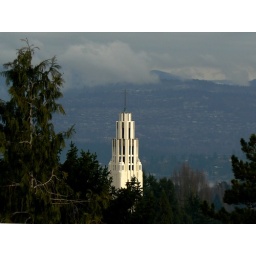
As seen from the top of the water tower in Volunteer Park, Seattle, Washington.